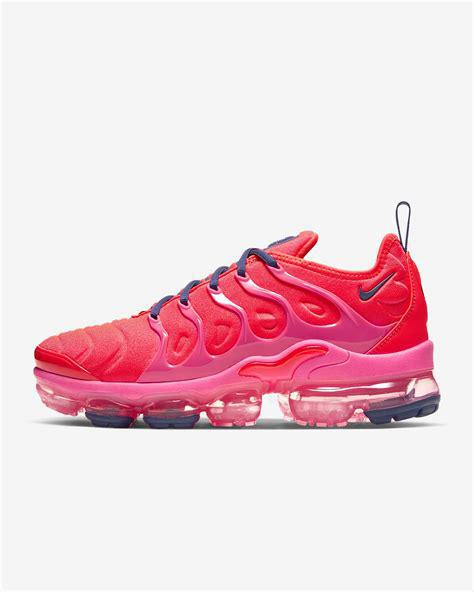
Brand: Nike
Model: Air Vapormax Plus